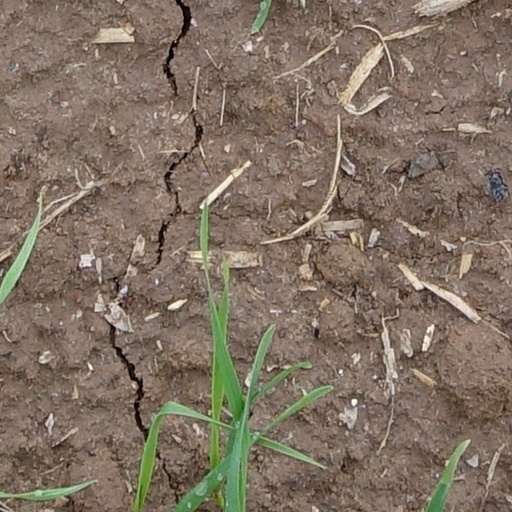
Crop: wheat